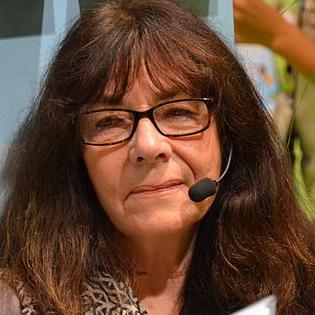
Age: 62